Green Island (Ōkaihae)

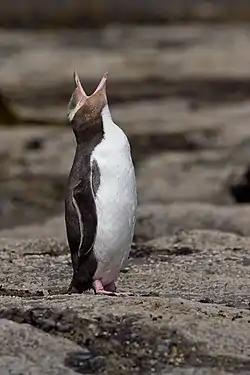
The island is a nesting site of yellow-eyed penguins

The island has been identified as an Important Bird Area, by BirdLife International because it is home to breeding colonies of yellow-eyed penguins and bronze shags.